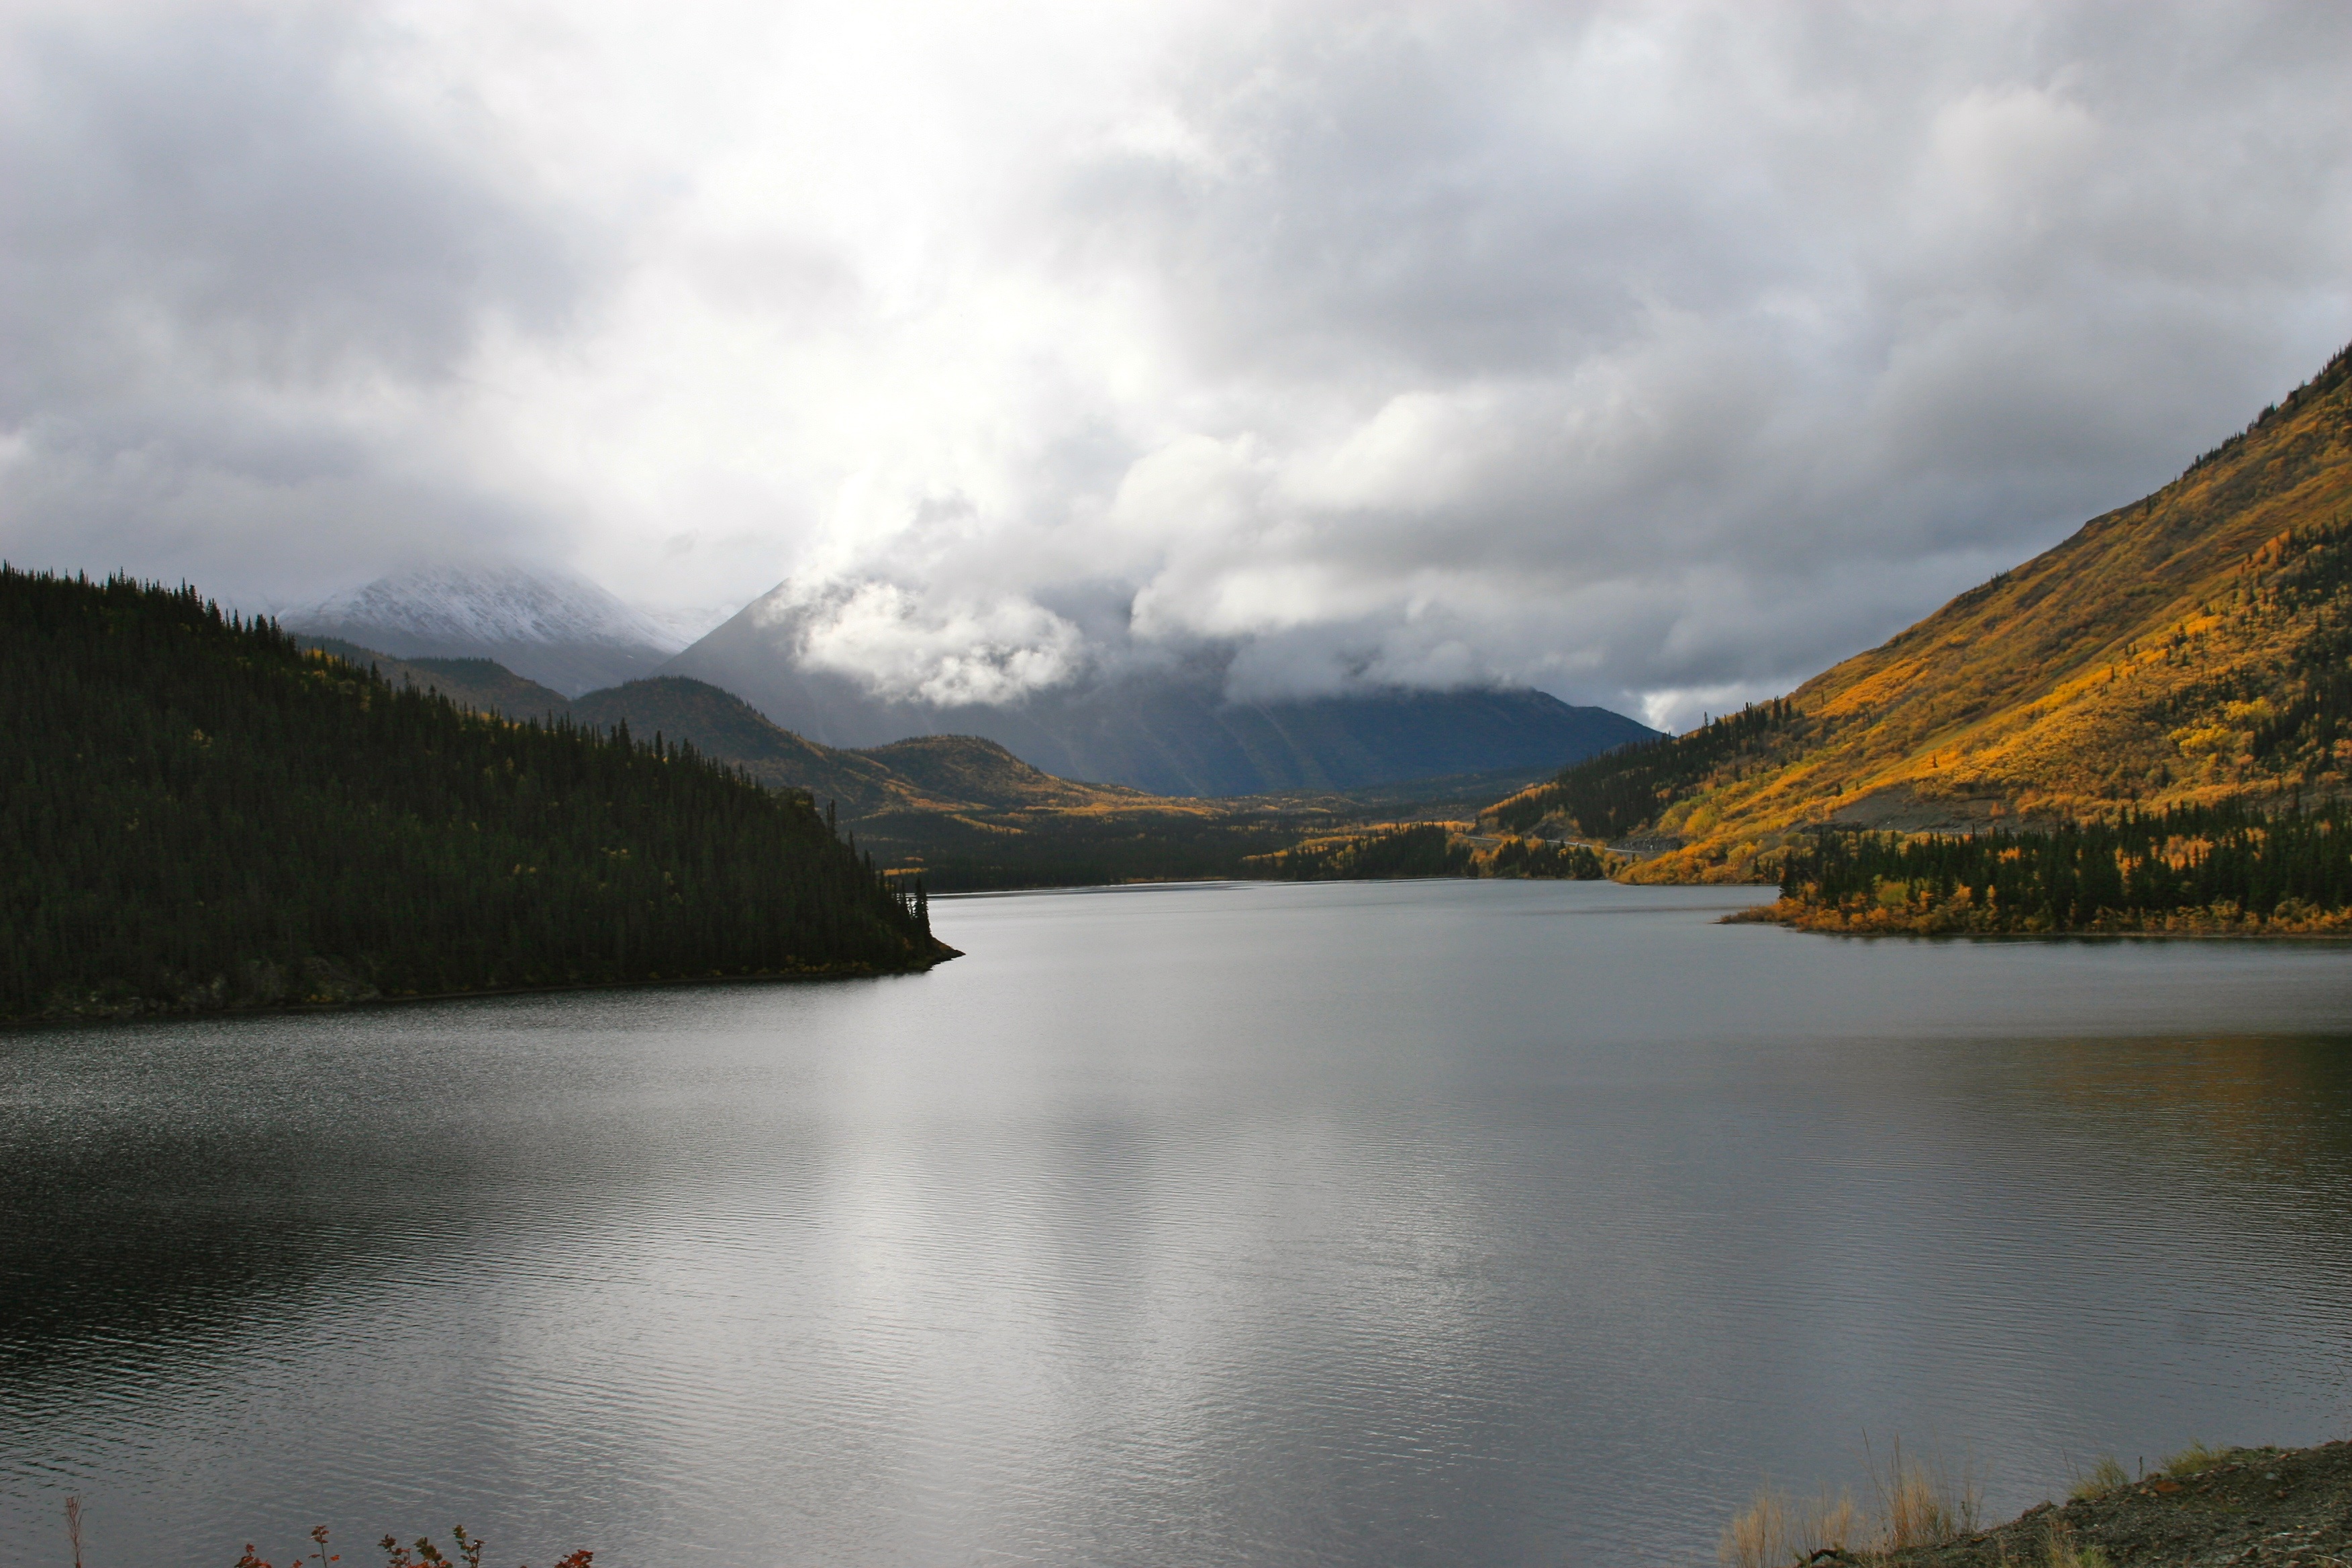
landscape, water, nature, outdoor, wilderness, mountain, cloud, morning, lake, river, mountain range, reflection, tranquil, fjord, reservoir, highland, body of water, fell, loch, tarn, atmospheric phenomenon, mountainous landforms